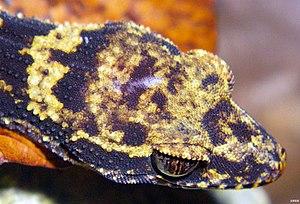
Nactus kunan est une espèce de geckos de la famille des Gekkonidae.